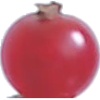
Label: redcurrant